Albert von Keller

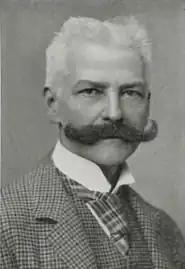
Albert von Keller (1904)

Albert von Keller (27 April 1844 – 14 July 1920) was a German painter of Swiss ancestry. He specialized in portraits and indoor scenes. Female figures are a prominent feature of his work.